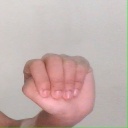
अक्षर: ठ